Rashad Mehanna

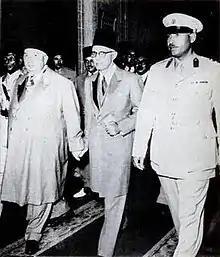
Mehanna (right) with Prince Muhammad Abdel Moneim (left) and Barakat Pasha (middle)

Rashad Mehanna (2 October 1909 – 3 January 1996) was an Egyptian colonel who played a significant role in the Egyptian Revolution of 1952.